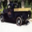
Label: pickup_truck